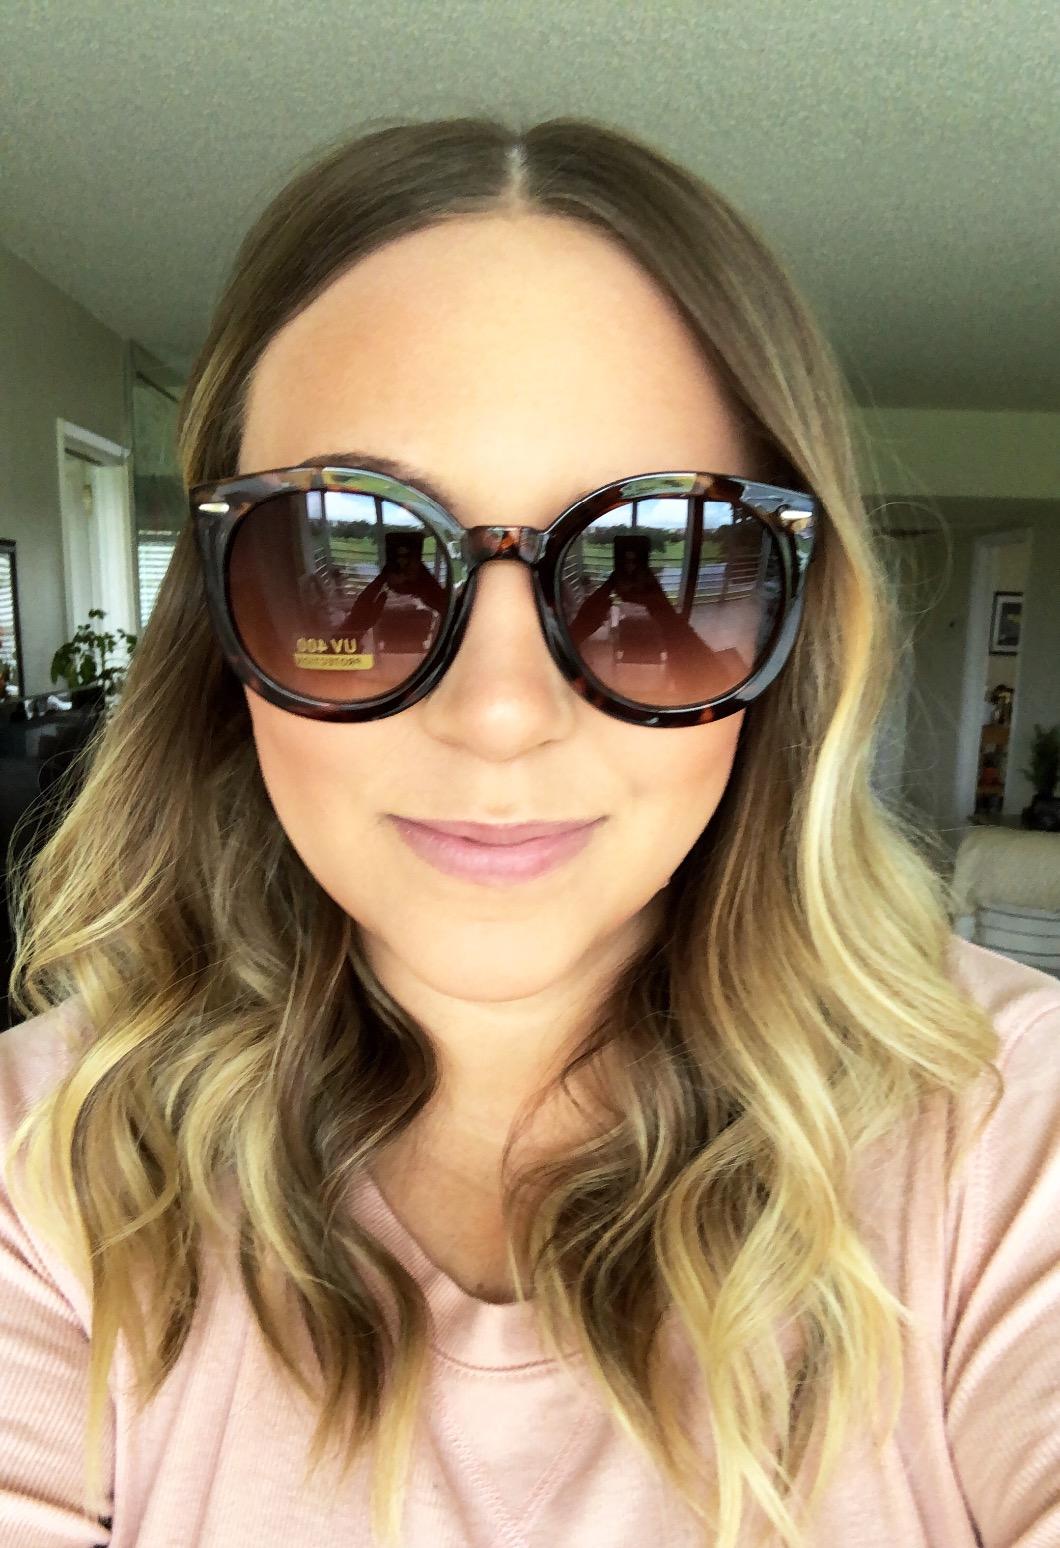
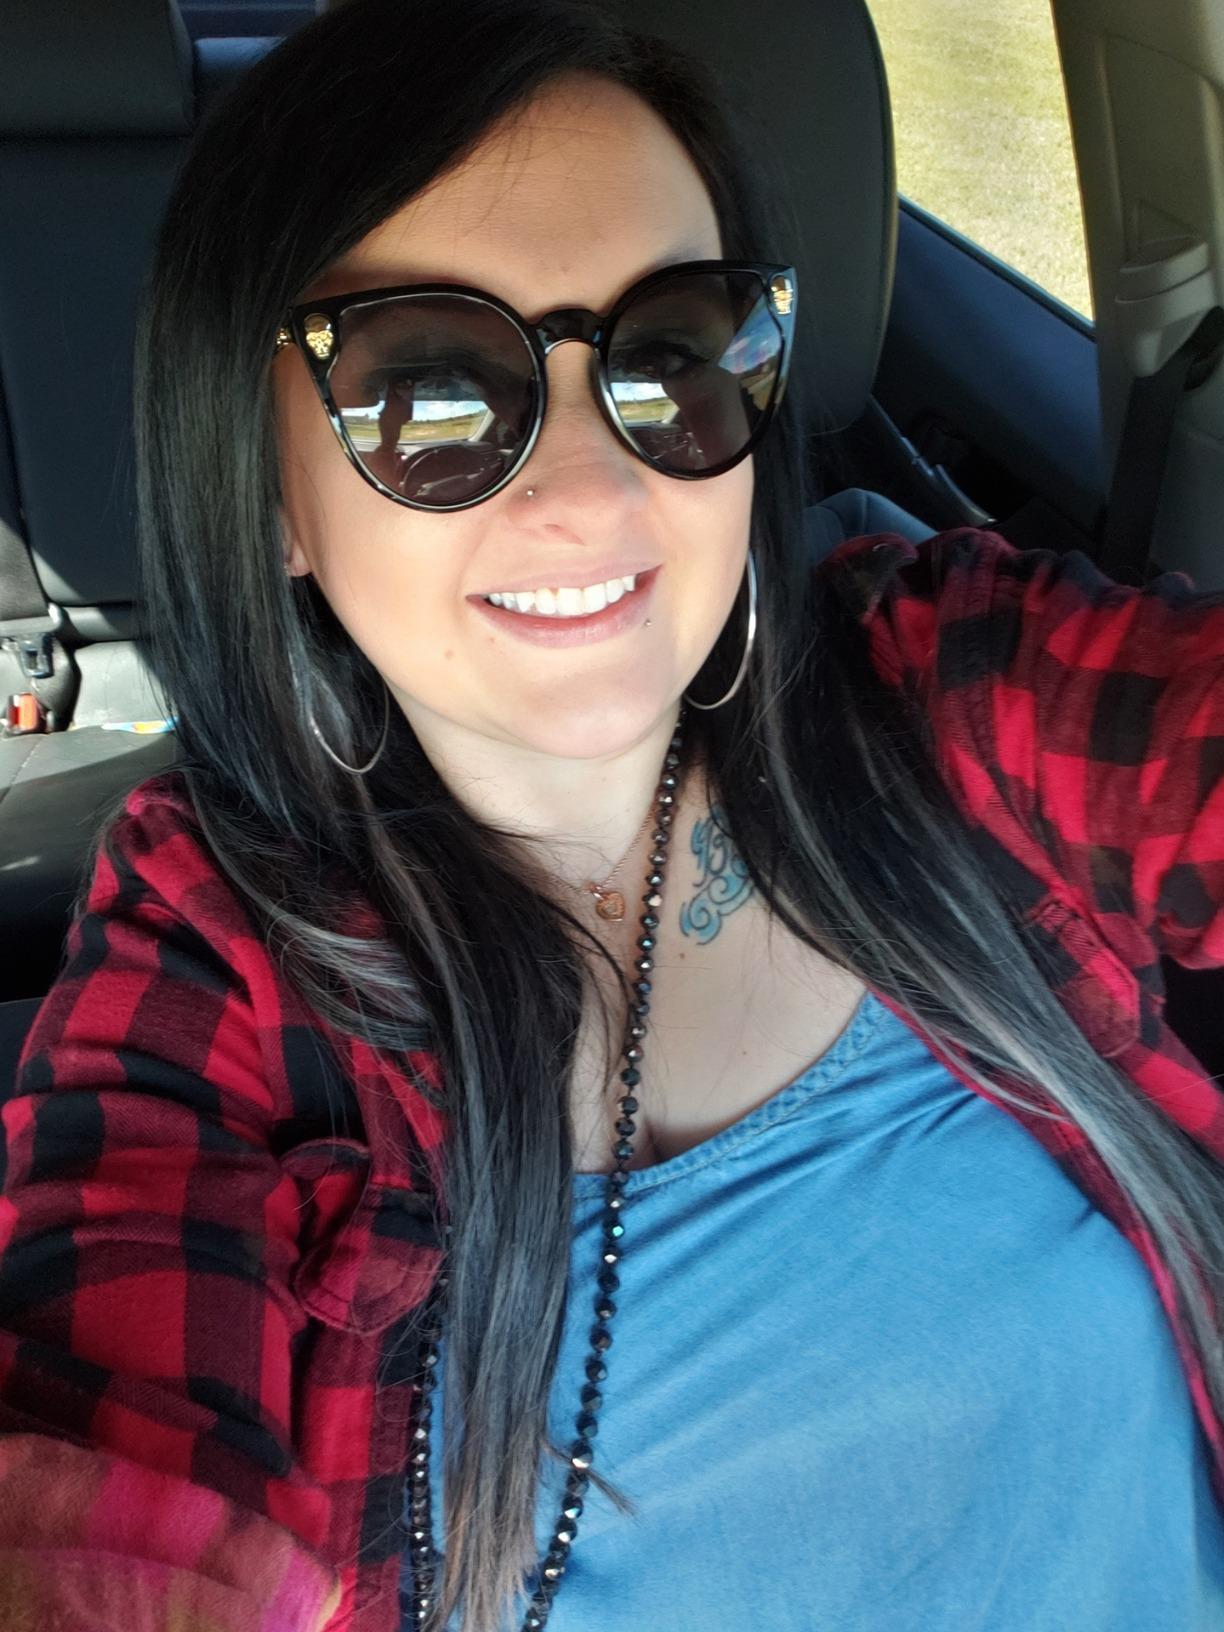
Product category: accessories_sunglasses
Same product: no